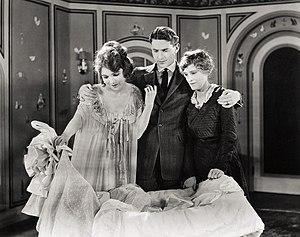
May Clarke, née le 1ᵉʳ mai 1892 à Langdon et morte le 24 janvier 1970 à Los Angeles, est une actrice américaine, connue comme Betty Ross Clarke.